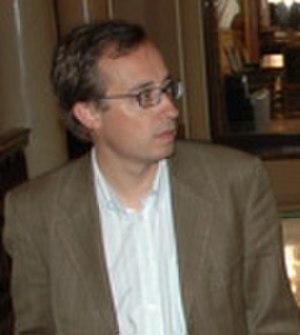
Juan Lemmens est un homme politique nationaliste belge.